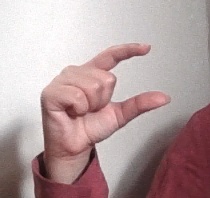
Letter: dal